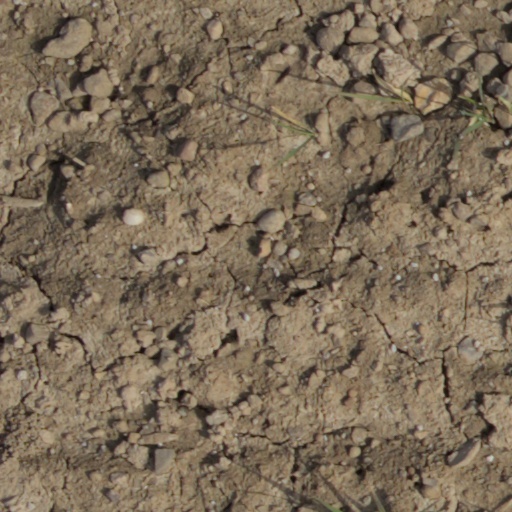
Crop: wheat